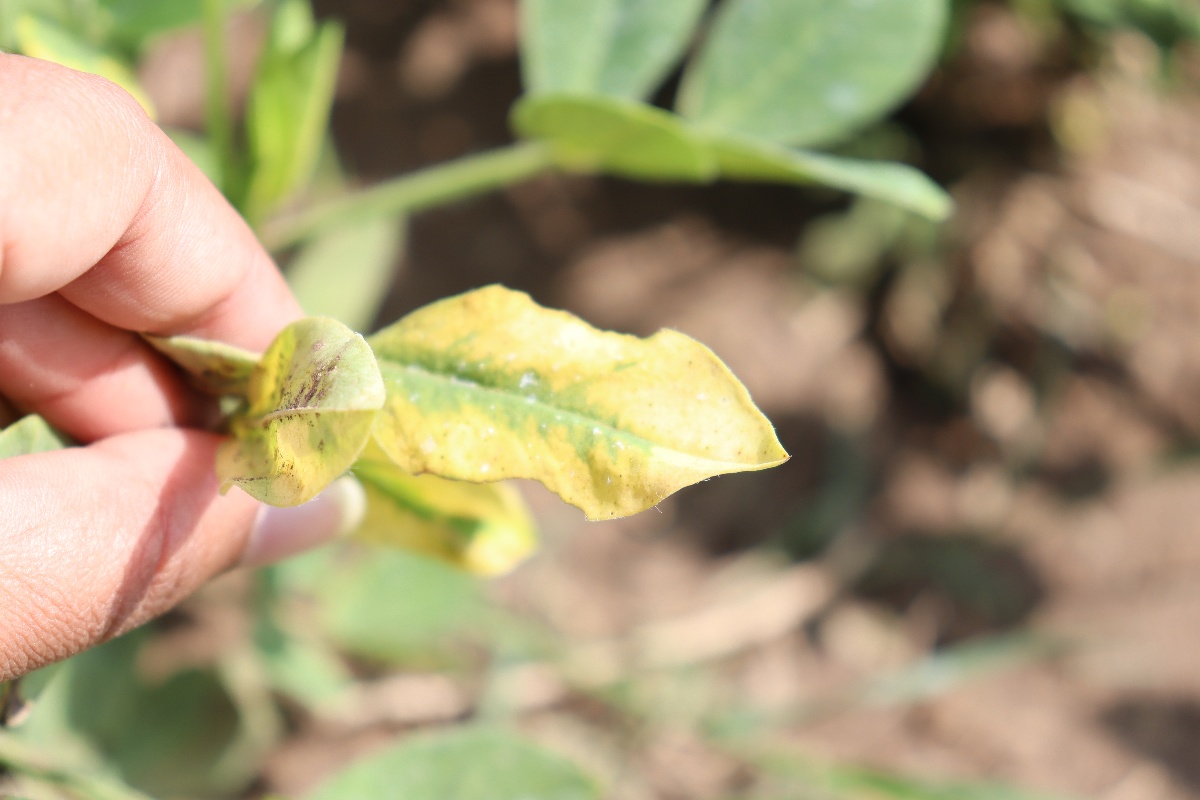
Label: nutrition deficiency